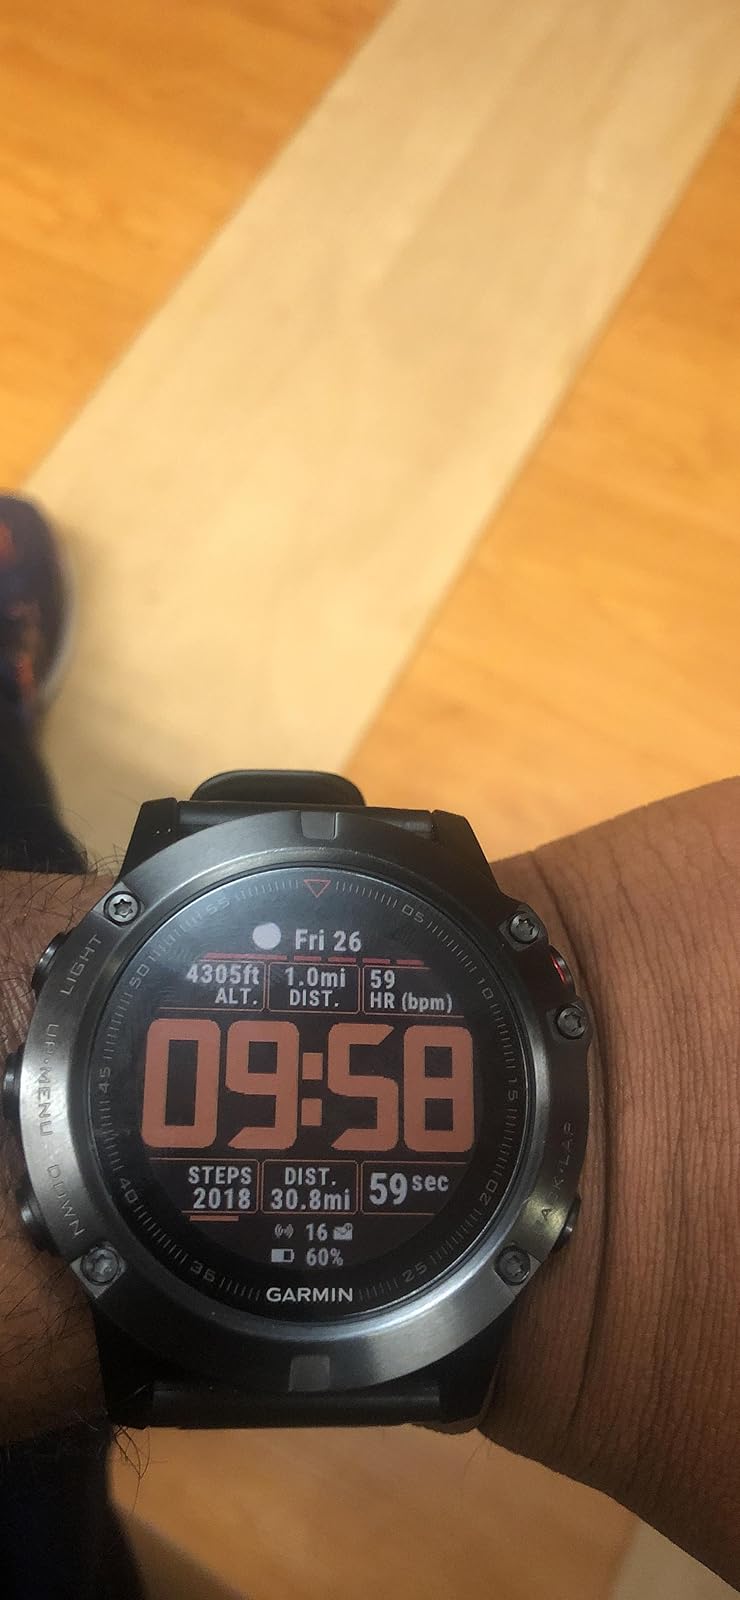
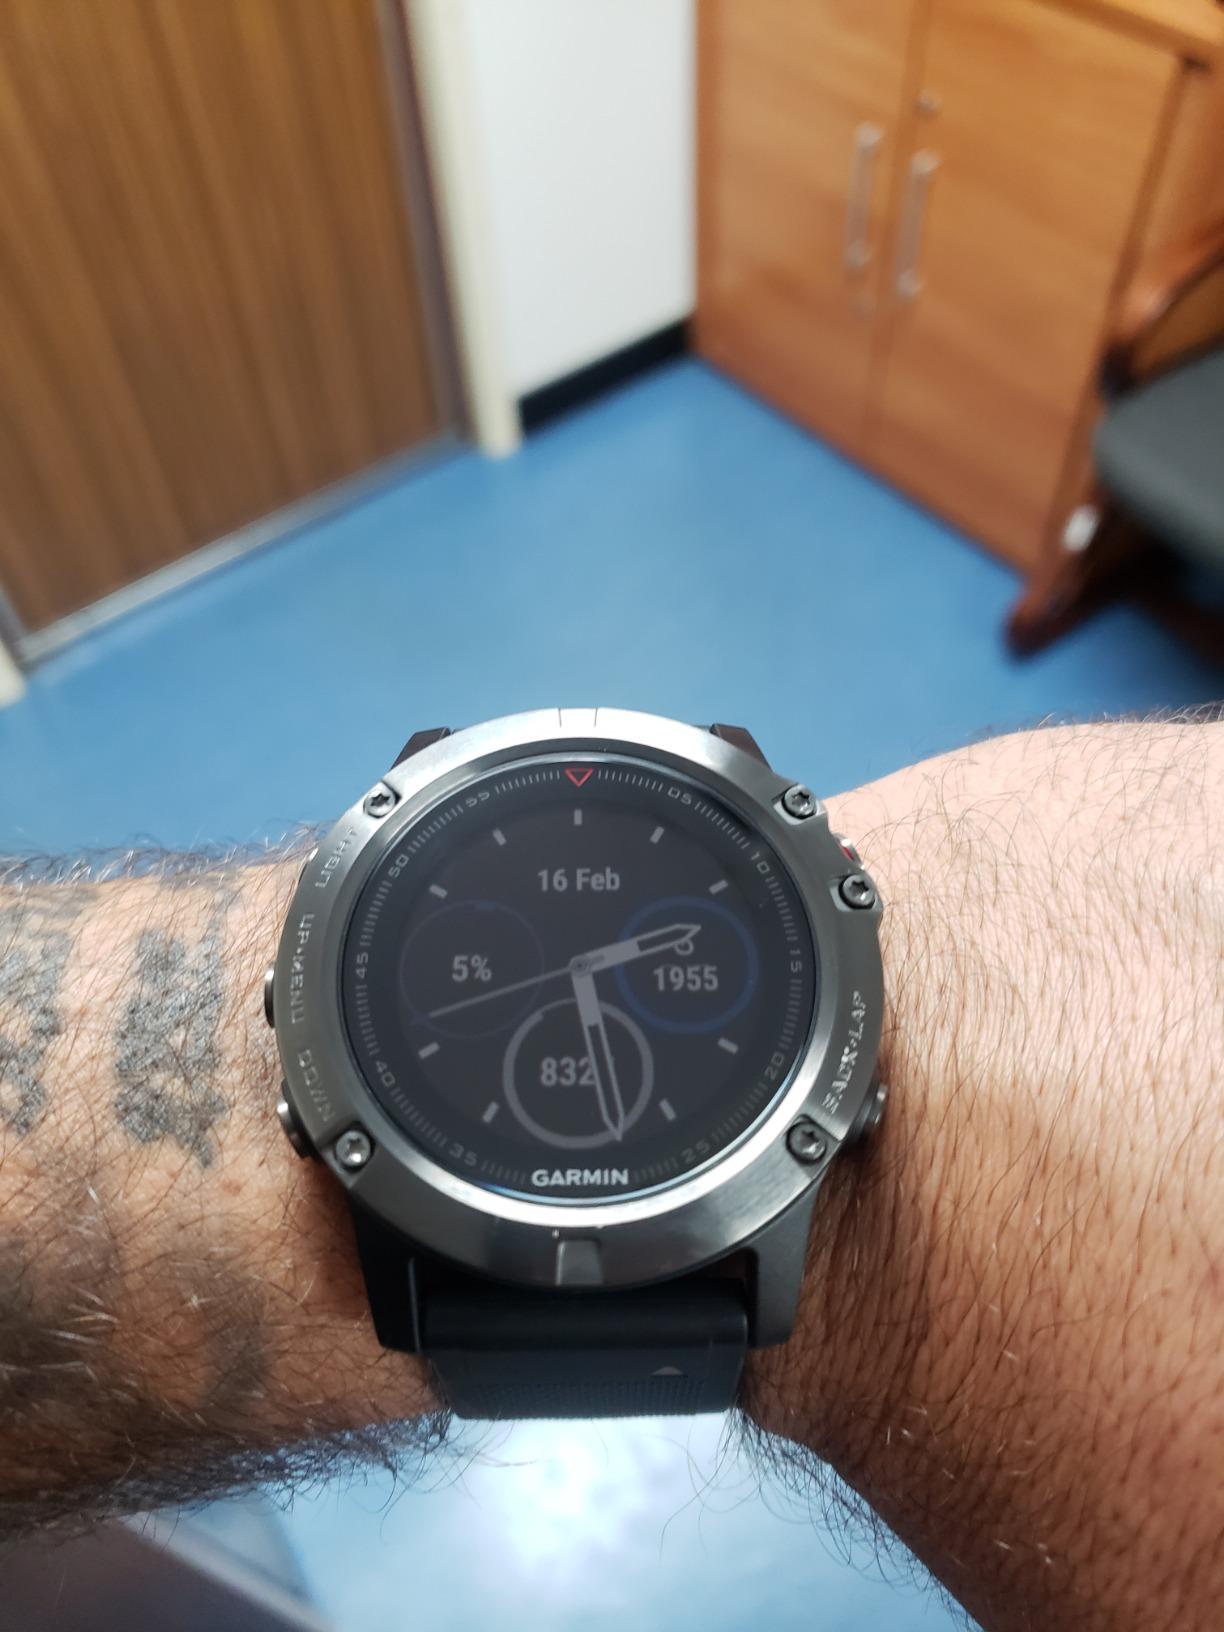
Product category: smartwatch
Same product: yes